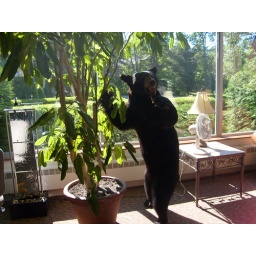
black bear in lobby